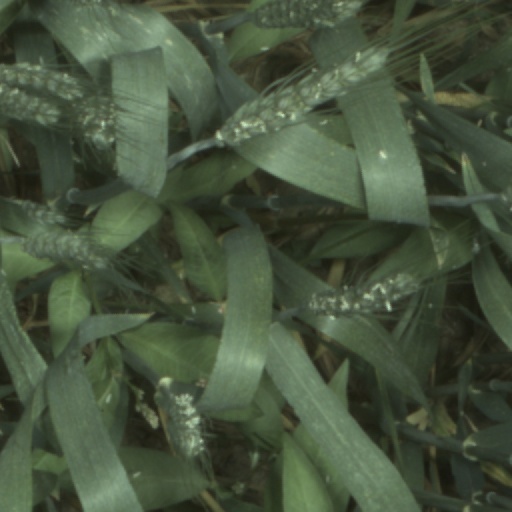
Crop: wheat